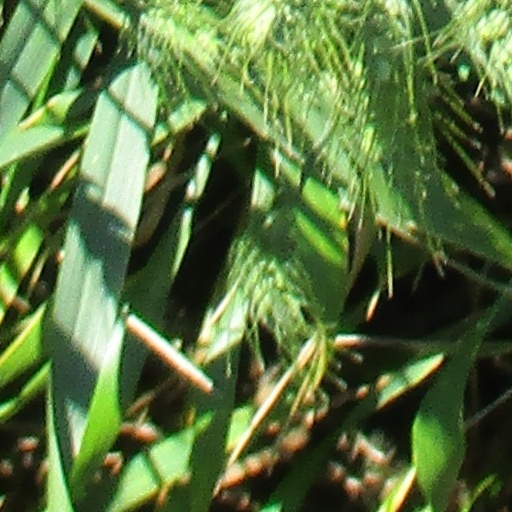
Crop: wheat